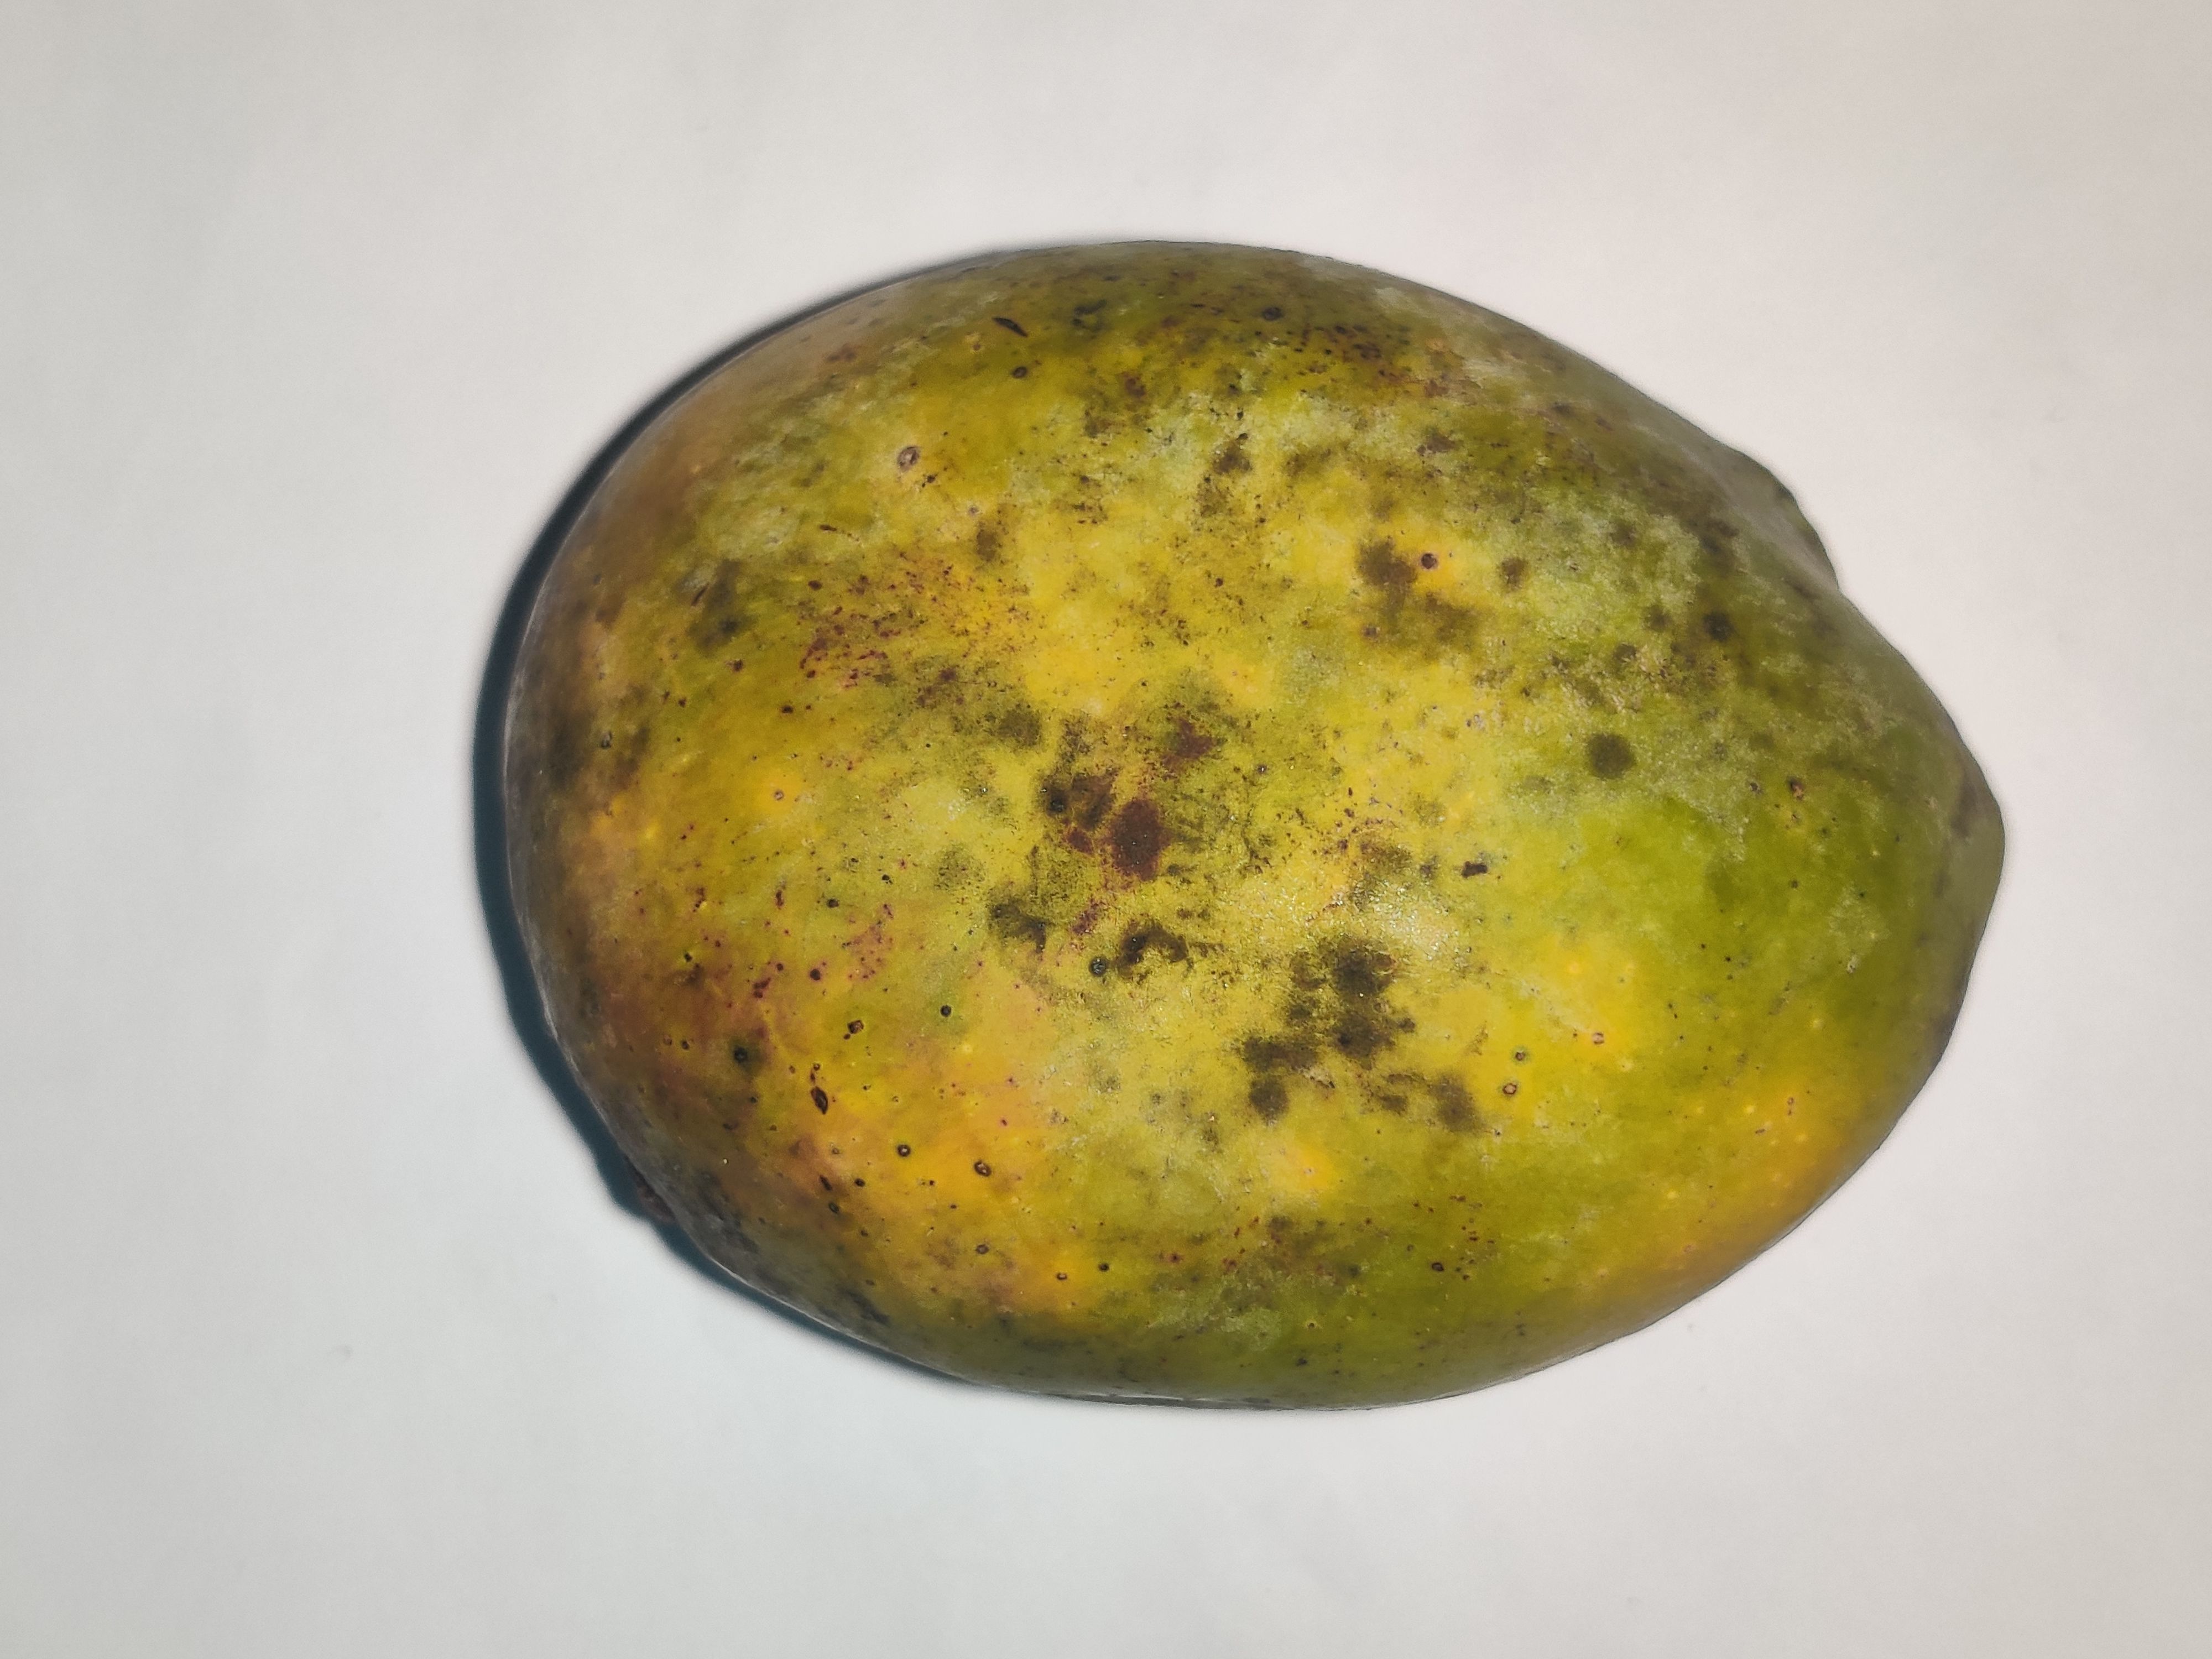
Fruit: mango
Grade: 3rd-grade